Mental distress

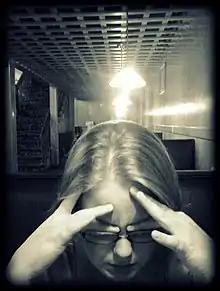
Woman portraying the emotion of stress.

Mental distress or psychological distress encompasses the symptoms and experiences of a person's internal life that are commonly held to be troubling, confusing or out of the ordinary. Mental distress can potentially lead to a change of behavior, affect a person's emotions in a negative way, and affect their relationships with the people around them.